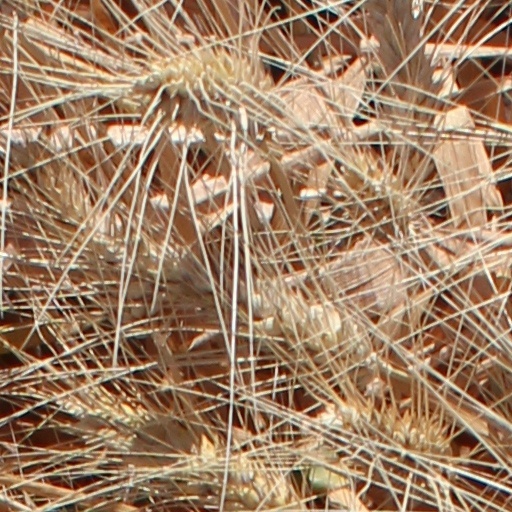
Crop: wheat